Pacific Northwest English

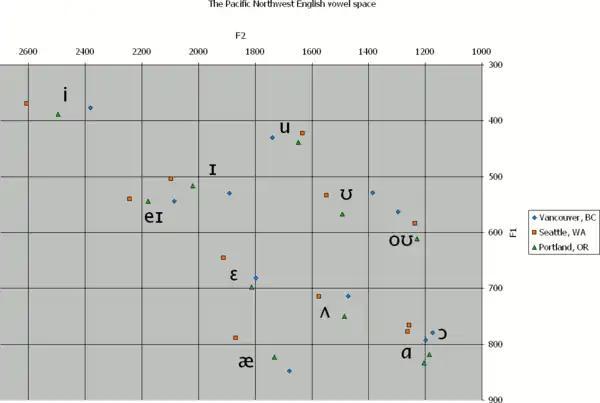
The Pacific Northwest English vowel space. Based on TELSUR data from Labov et al. The and are indistinguishable in the F1/F2 means for three speakers from Vancouver, British Columbia, two speakers from Seattle, Washington, and three from Portland, Oregon.

In Cowlitz County, Washington, outside the Mormon culture region, there are very few phonological differences between the speech of Latter-day Saints (Mormons) and non-Mormons. The only statistically significant difference found was that Mormons had a higher F2 formant in following , and . This is in contrast to other studies finding some differences between Mormon and non-Mormon speech within the Mormon culture region.